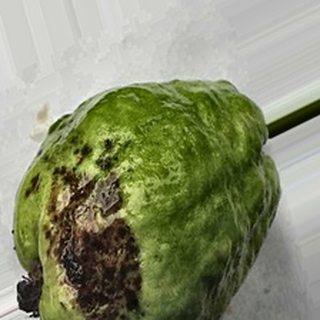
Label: guava_anthracnose